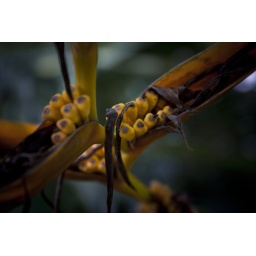
This bizarre plant called a bird of paradise creates a very unique flower when in full bloom.